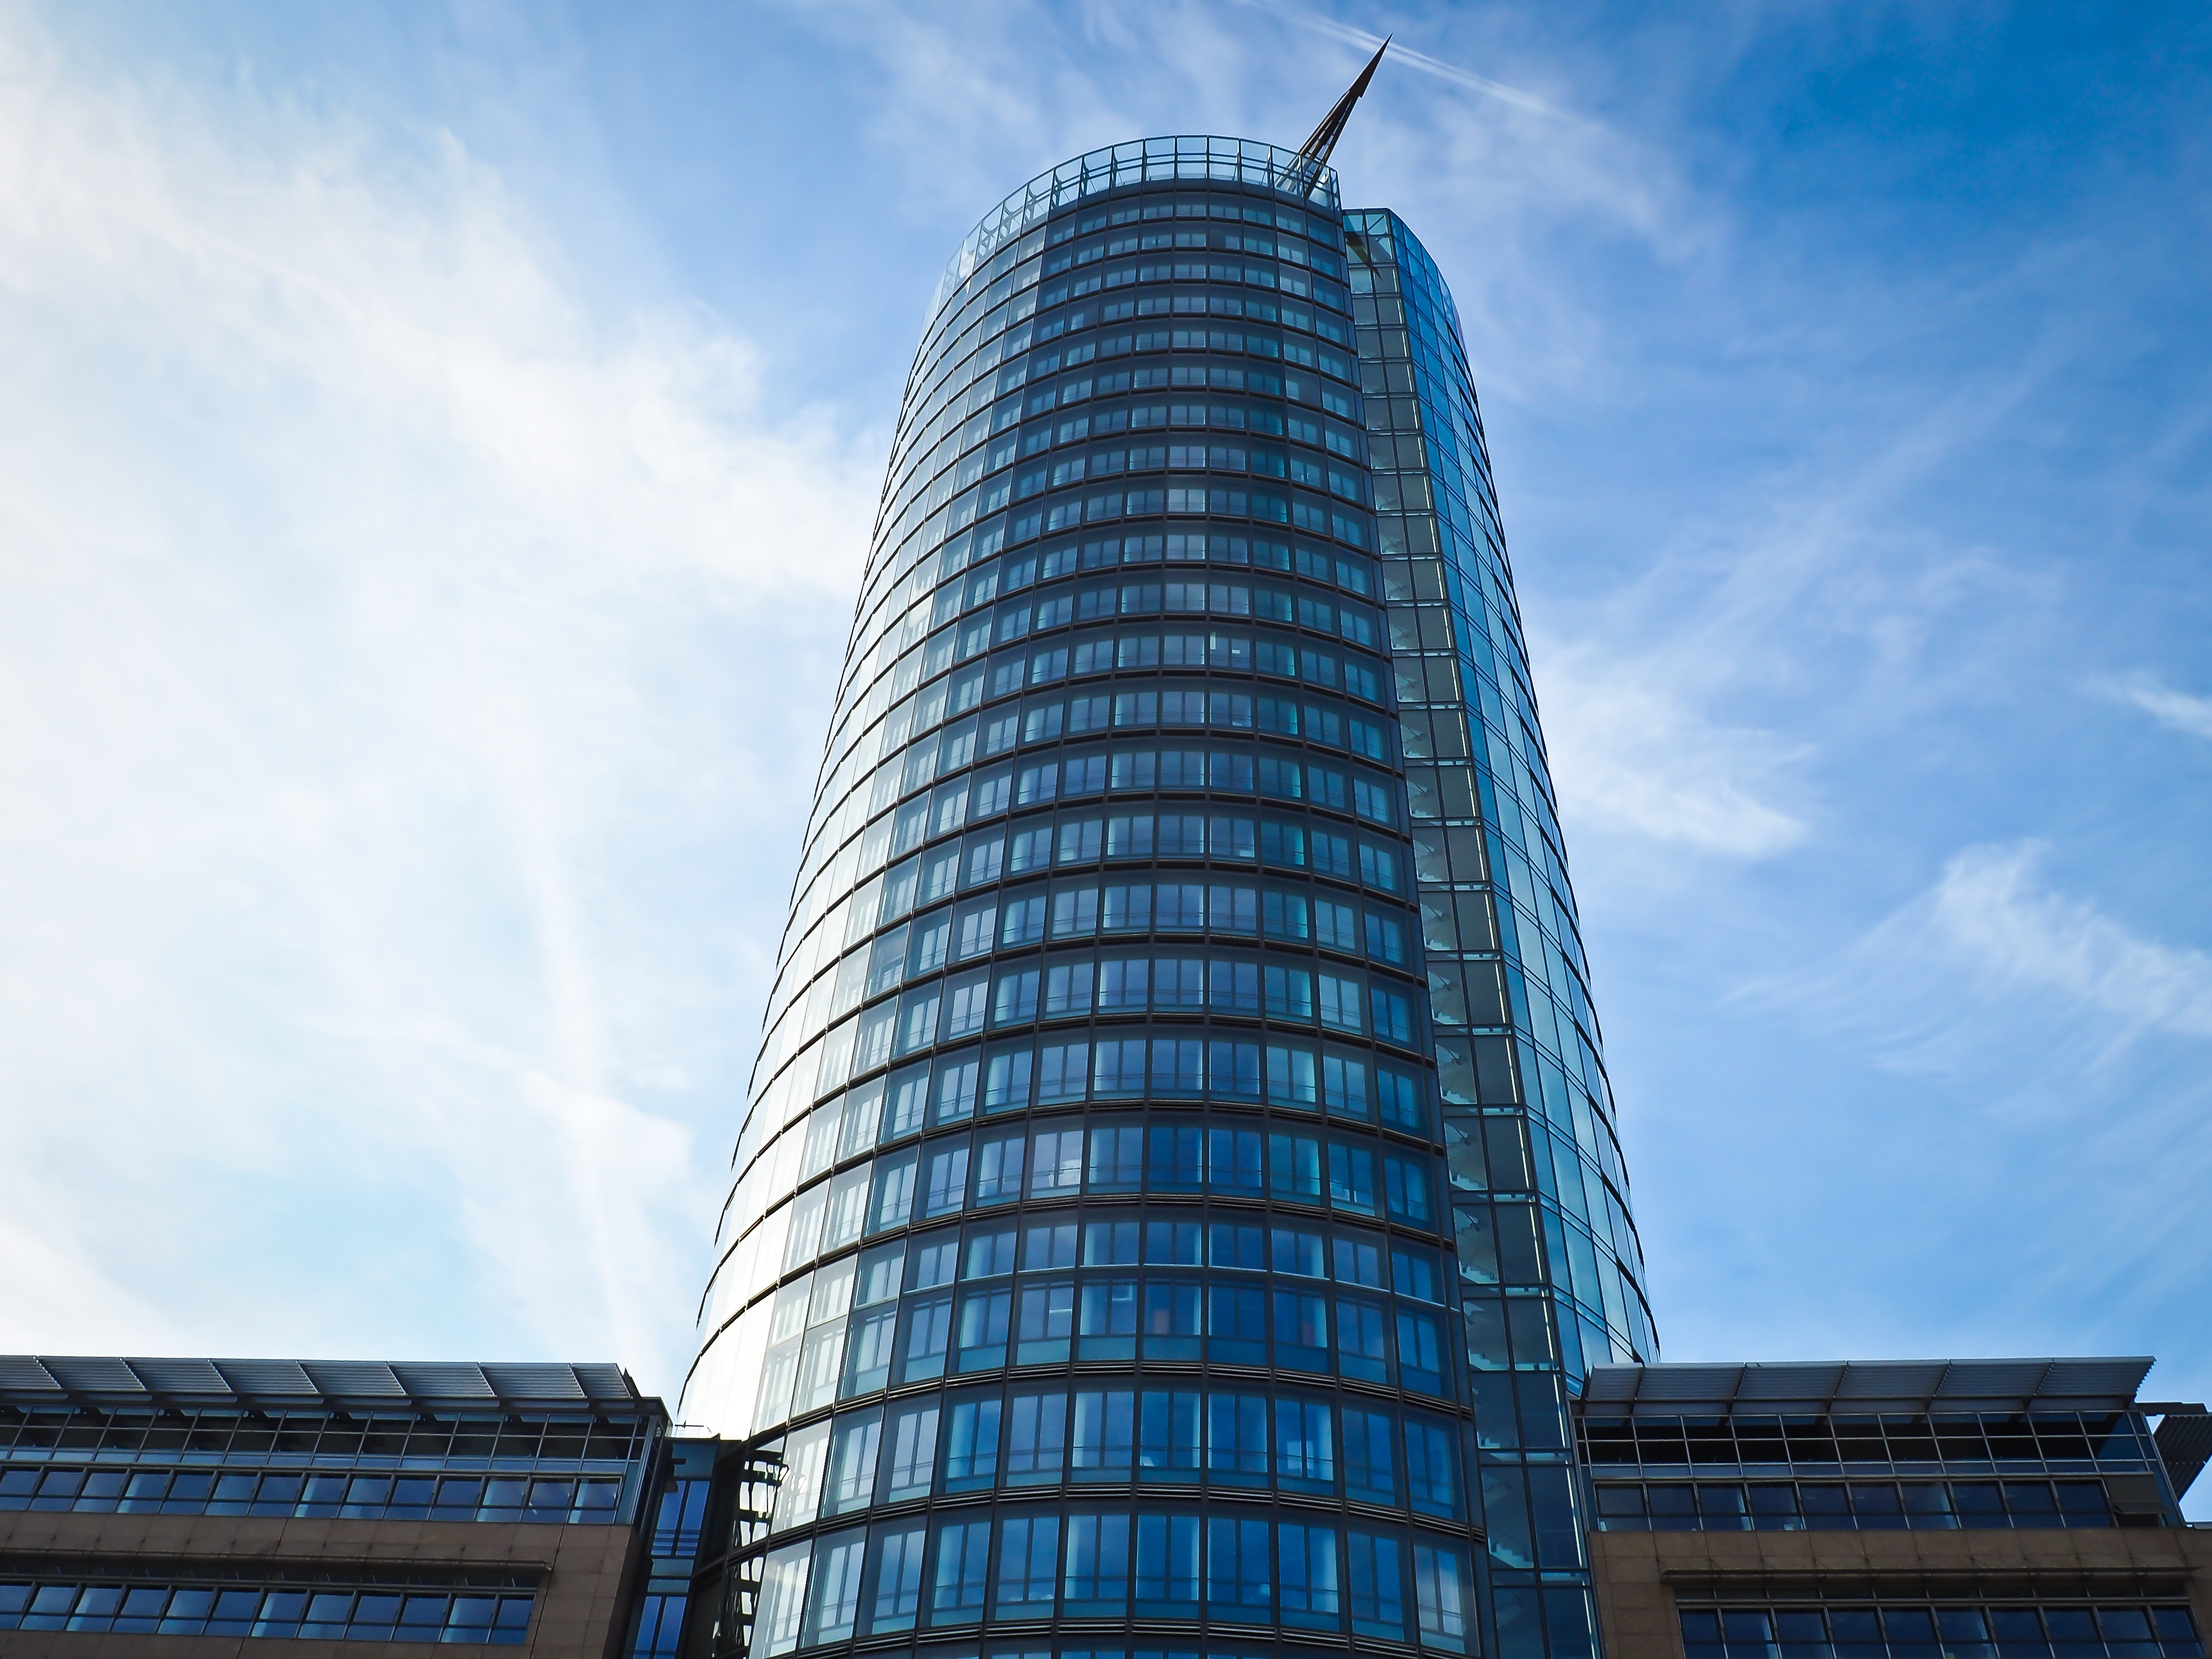
architecture, glass, building, city, skyscraper, cityscape, downtown, tower, landmark, facade, modern, office building, tower block, futuristic, headquarters, mirroring, metropolis, condominium, bluish, about, dusseldorf, urban area, metropolitan area